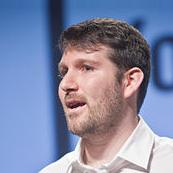
Age: 29